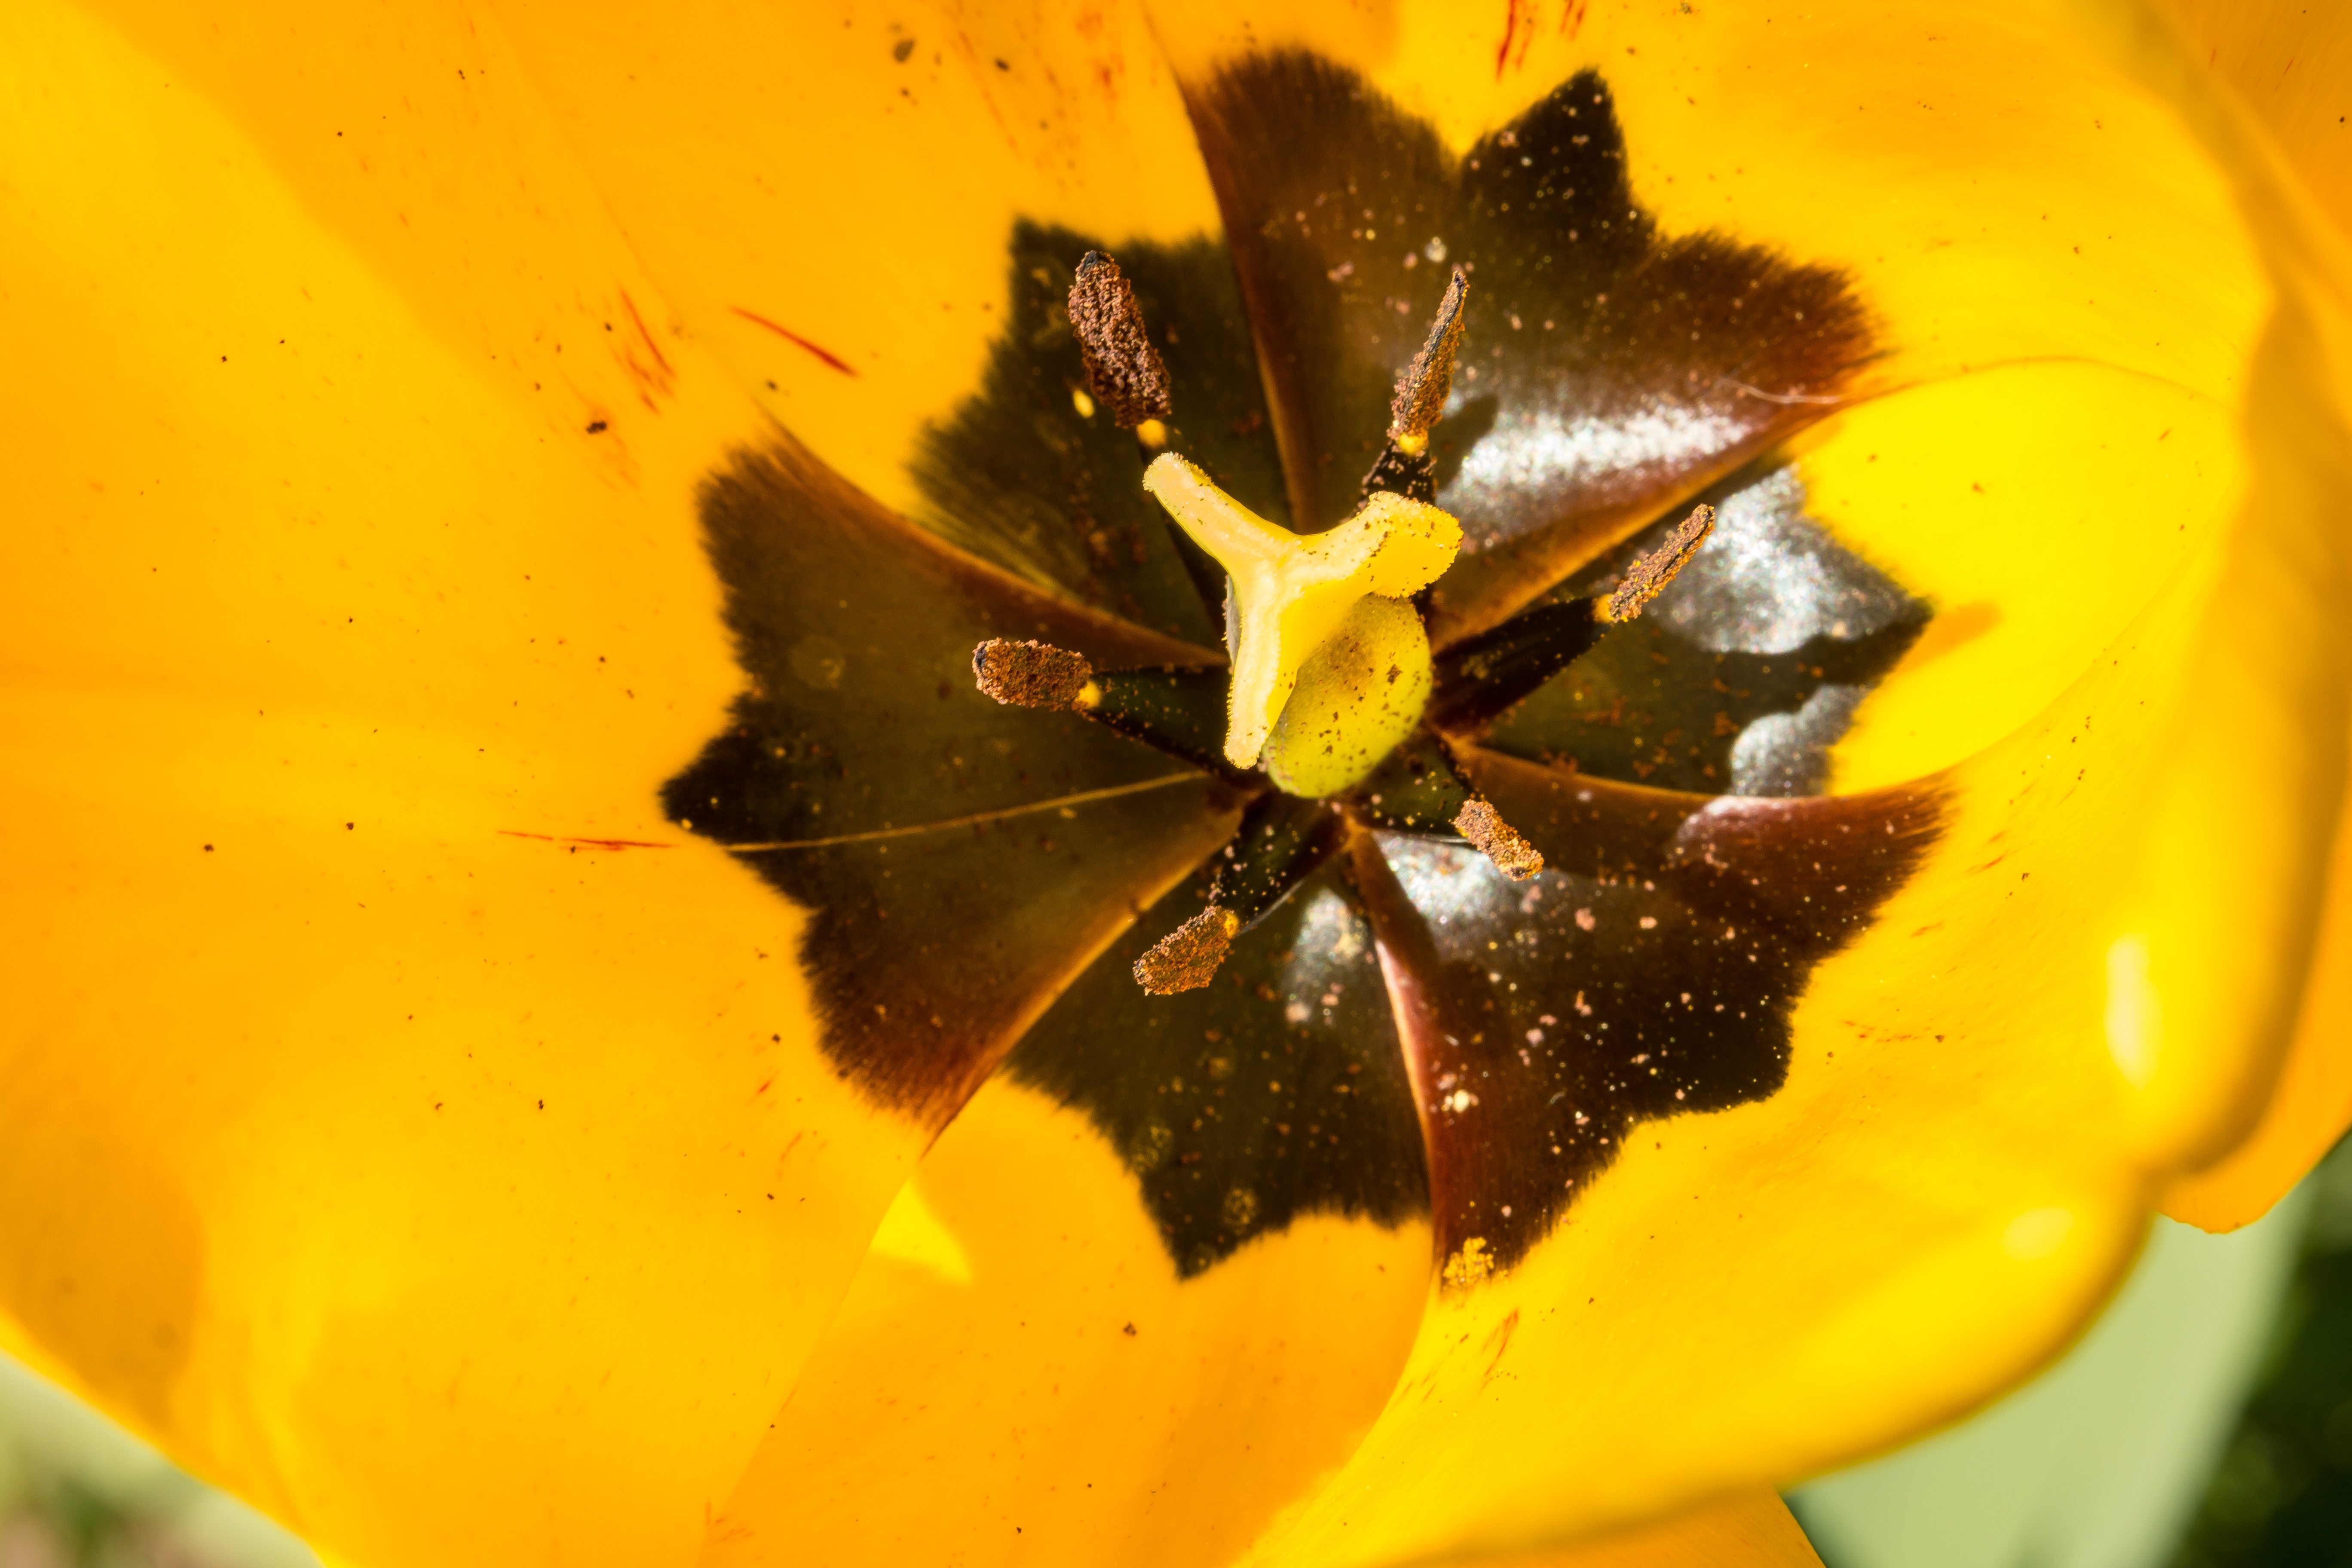
blossom, plant, photography, leaf, flower, petal, bloom, tulip, spring, stamp, yellow, flora, close up, calyx, macro photography, flowering plant, plant stem, land plant